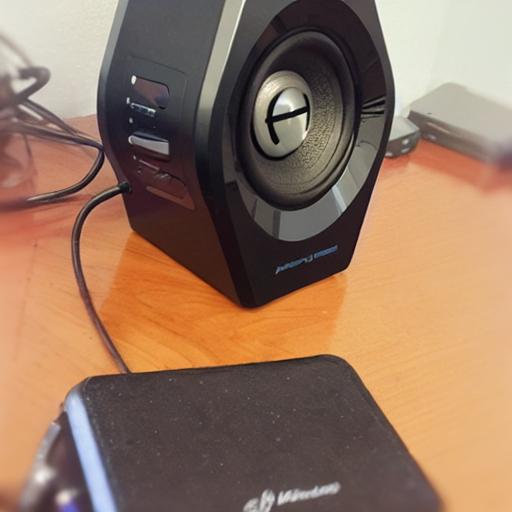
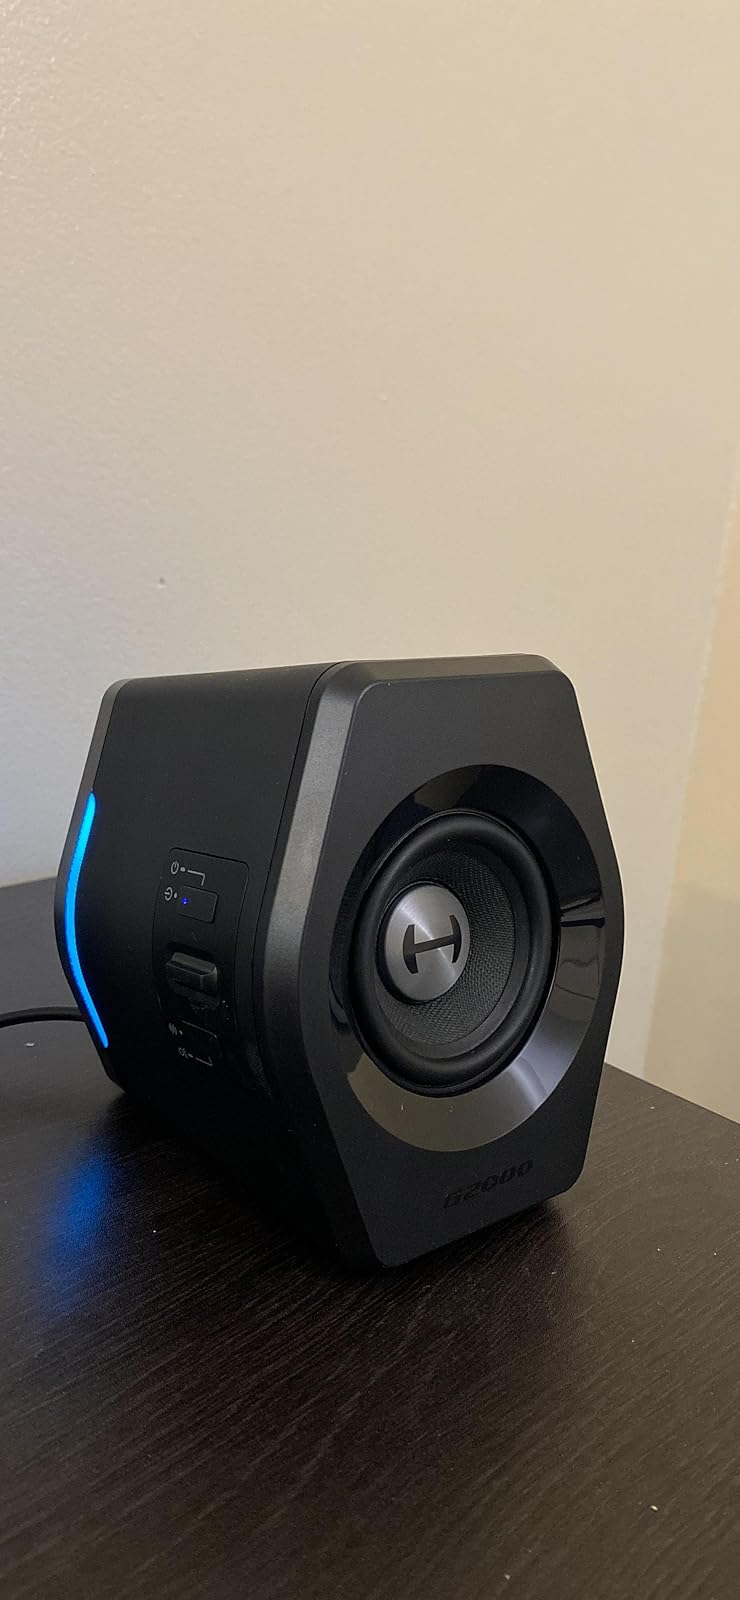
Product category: speaker
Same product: no